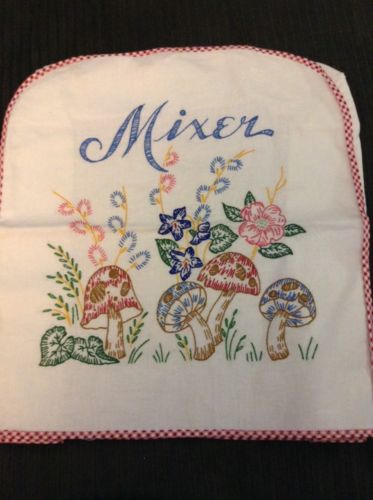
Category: toaster